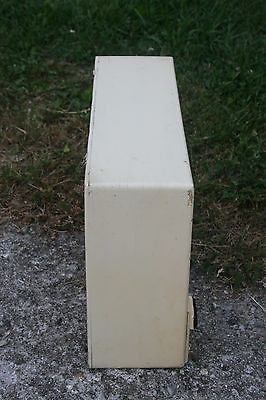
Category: cabinet